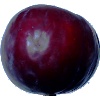
Label: Plum 2